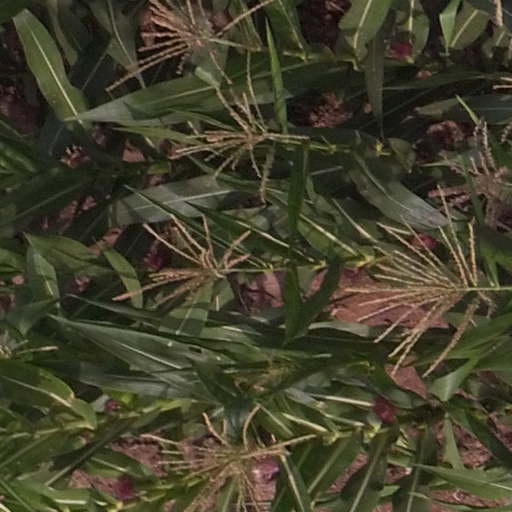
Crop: maize; corn